Interstate 85 in North Carolina

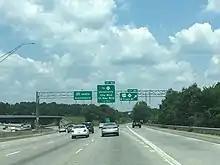
I-85 northbound at the exit for US 29/NC 49 in Charlotte

I-85 is maintained by the North Carolina Department of Transportation (NCDOT) for its entire length in the state and designated as a Blue Star Memorial Highway. The Interstate carries an average annual daily traffic volume of approximately 65,000 vehicles a day; roughly 25–40% of that traffic is commercial vehicles. In 2023, the busiest stretch along the Interstate was from the Statesville Avenue interchange to Graham Street in Charlotte, which carried a total of 200,529 vehicles per day. The lowest number was 20,224 vehicles per day at the US 1 interchange near Henderson and Middleburg. I-85 for most of its length in the state is generally a four to eight-lane configuration, with the exception of Durham, where it widens to ten lanes briefly. All of I-85 is a part of the National Highway System, a network of roads important for the country's economy, defense, and mobility.